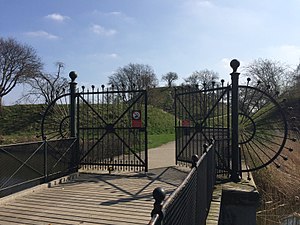
Kastrup Fort
Porten til Kastrup Fort
Port til Kastrup Fort i 2017
Kastrup Fort var en del af Københavns Befæstning.